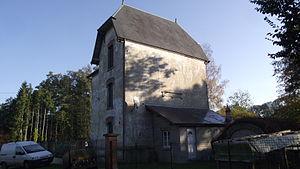
Vendresse est une commune française située dans le département des Ardennes en région Grand Est.